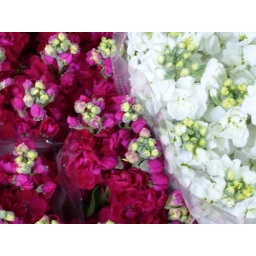
a flower market in Amsterdam